Tayutama: Kiss on my Deity

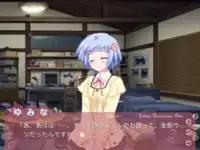
A conversation in "Tayutama" depicting the protagonist Yuri talking to Yumina (pictured).

"Tayutama" is a romance visual novel in which the player assumes the role of Yuri Mito. Its gameplay mainly consists of reading and progressing through the story's narrative and dialogue. The game's text is accompanied by character sprites, which represent who Yuri is talking to, appearing on top of background artwork. Throughout the game, the player encounters CG artwork at certain points in the story, which take the place of the regular background art and character sprites. When the game is completed at least once, a gallery of the viewed CGs and played background music is available on the game's title screen. "Tayutama" follows a branching plot line with nonlinear sequences and multiple endings, where the plot's direction is affected by the player's decisions.